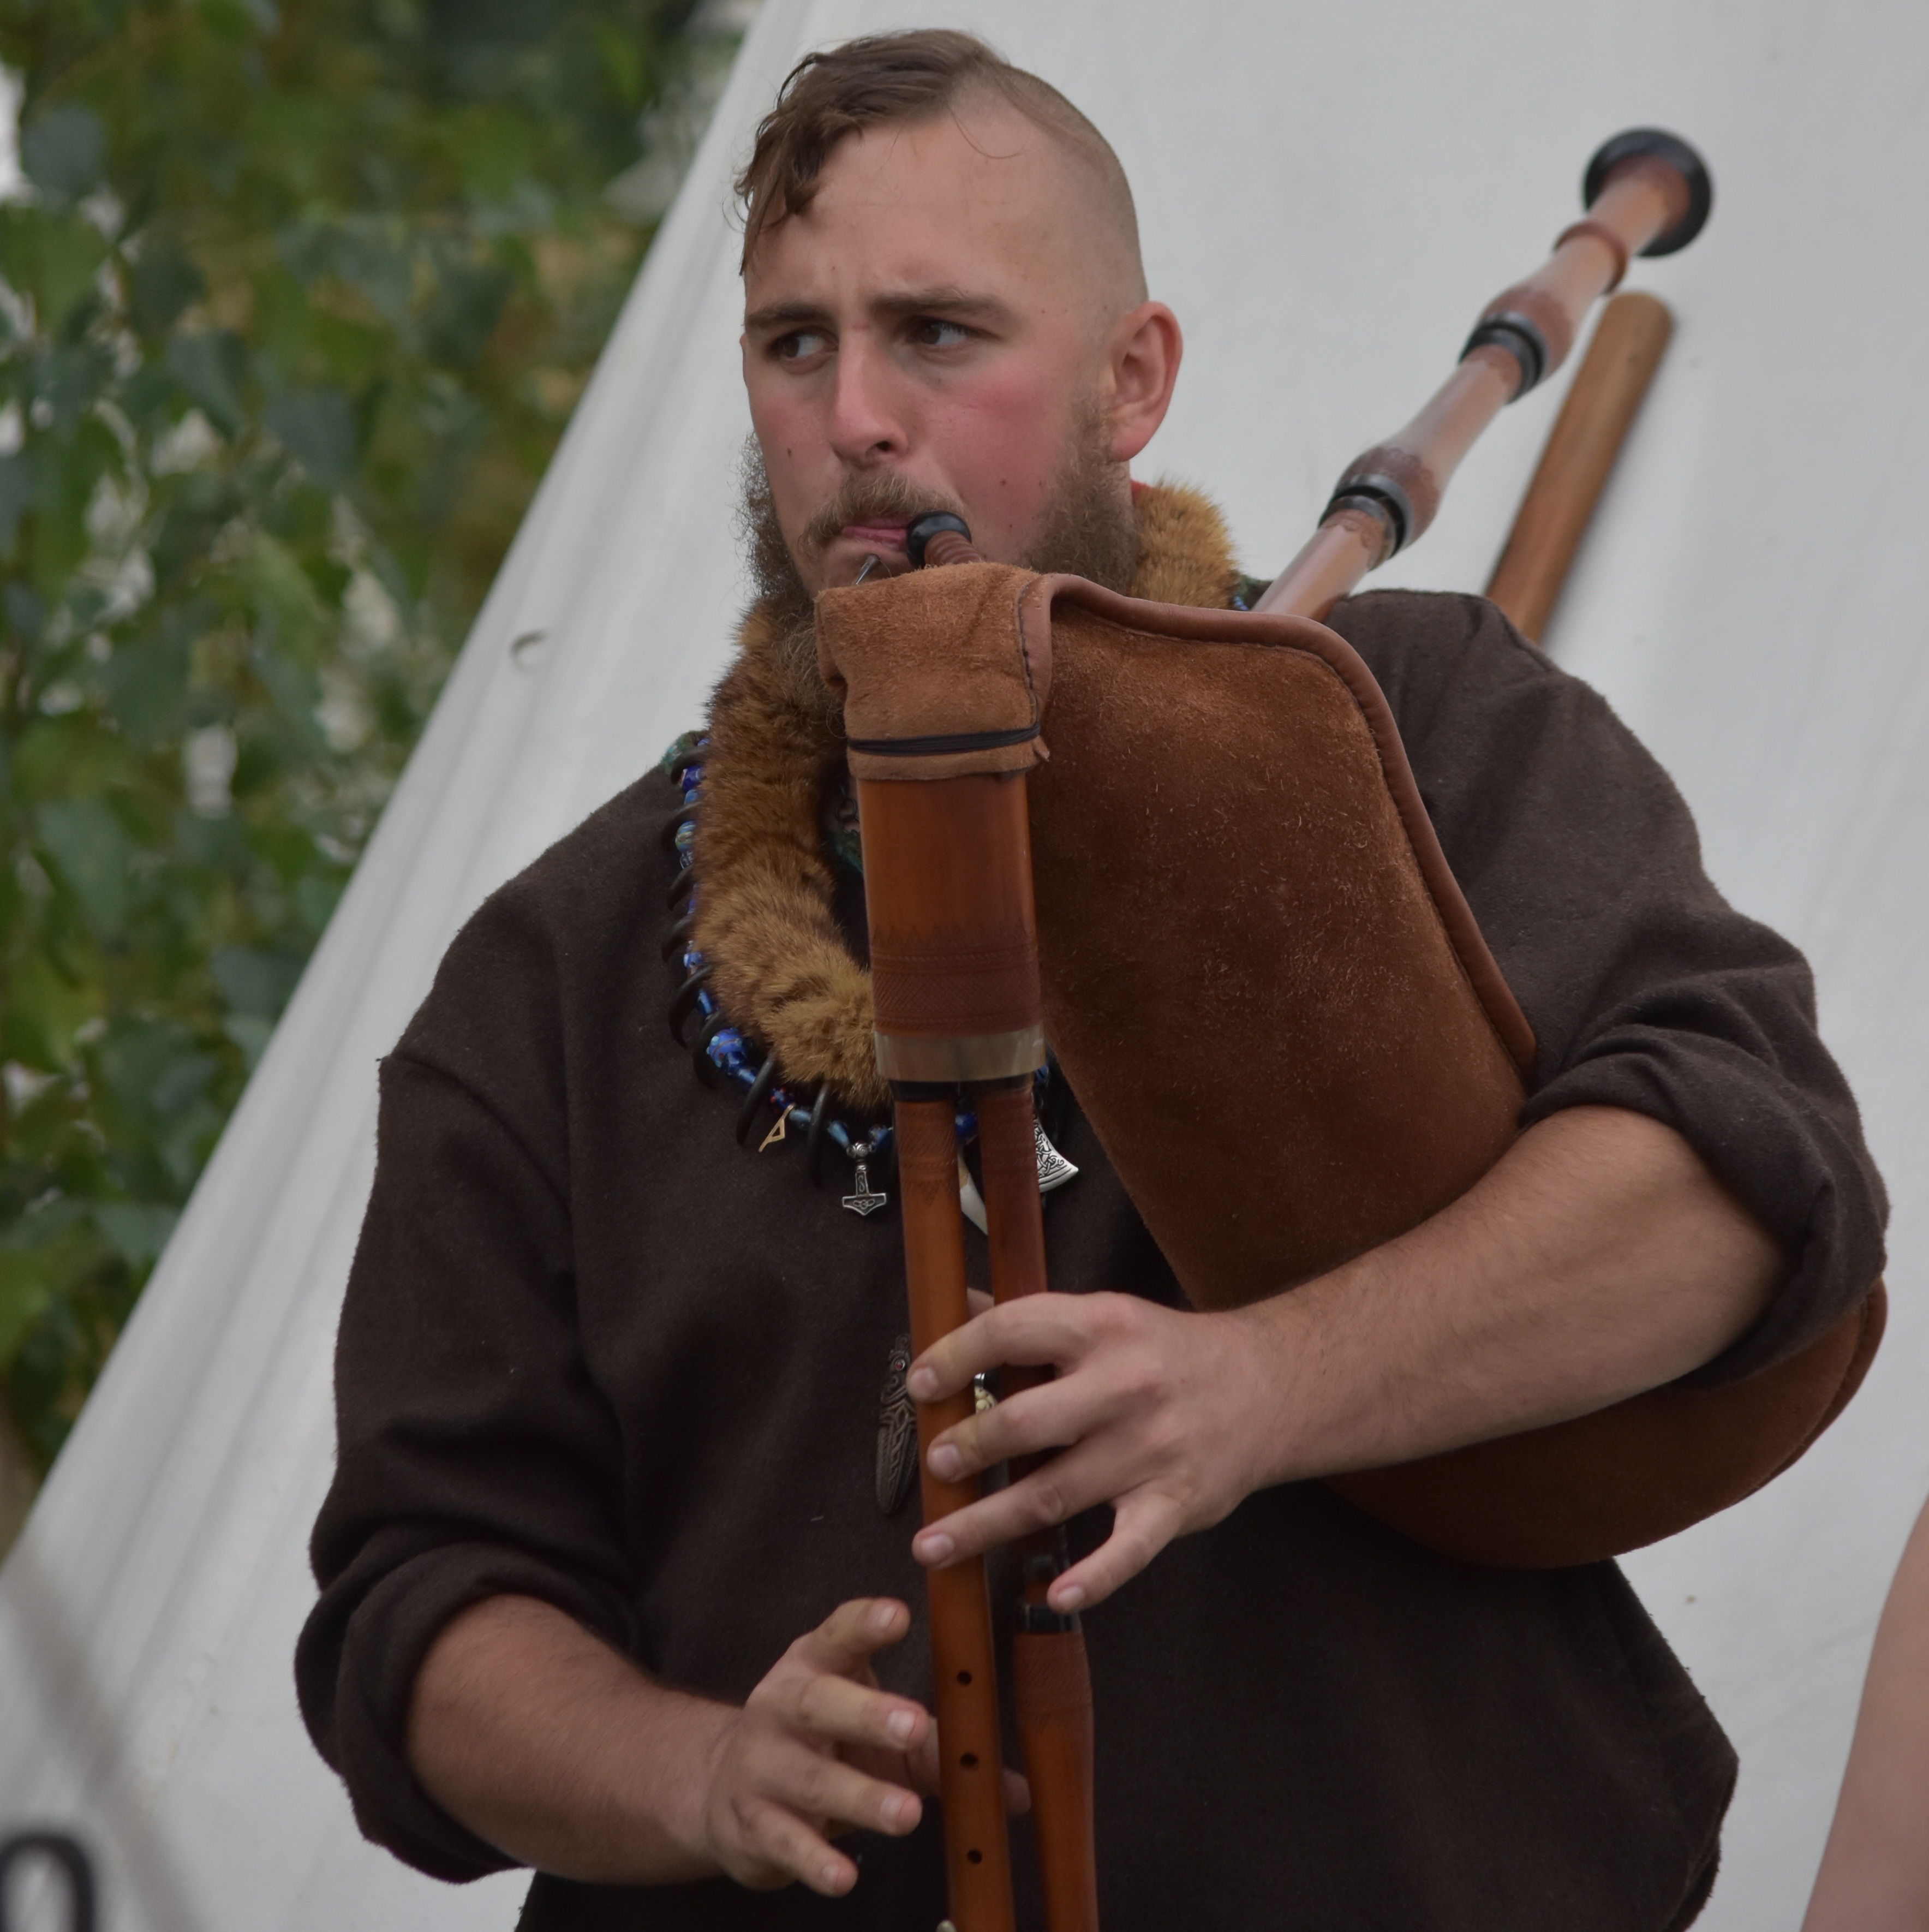
man, music, people, play, instrument, musician, musical instrument, wind instrument, string instrument, facial hair, bowed string instrument, plucked string instruments, woodwind instrument